Gunārs Lūsis

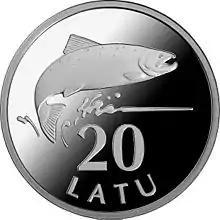
20 Latu silver coin

Lūsis has, in cooperation with Jānis Strupulis, designed a number of Latvian coins with denominations in Lats dated 1992, the bi-metallic 2 Lats coin dated 1999, variations of the 1 Lats coins dated 1999, 2001, and many others.